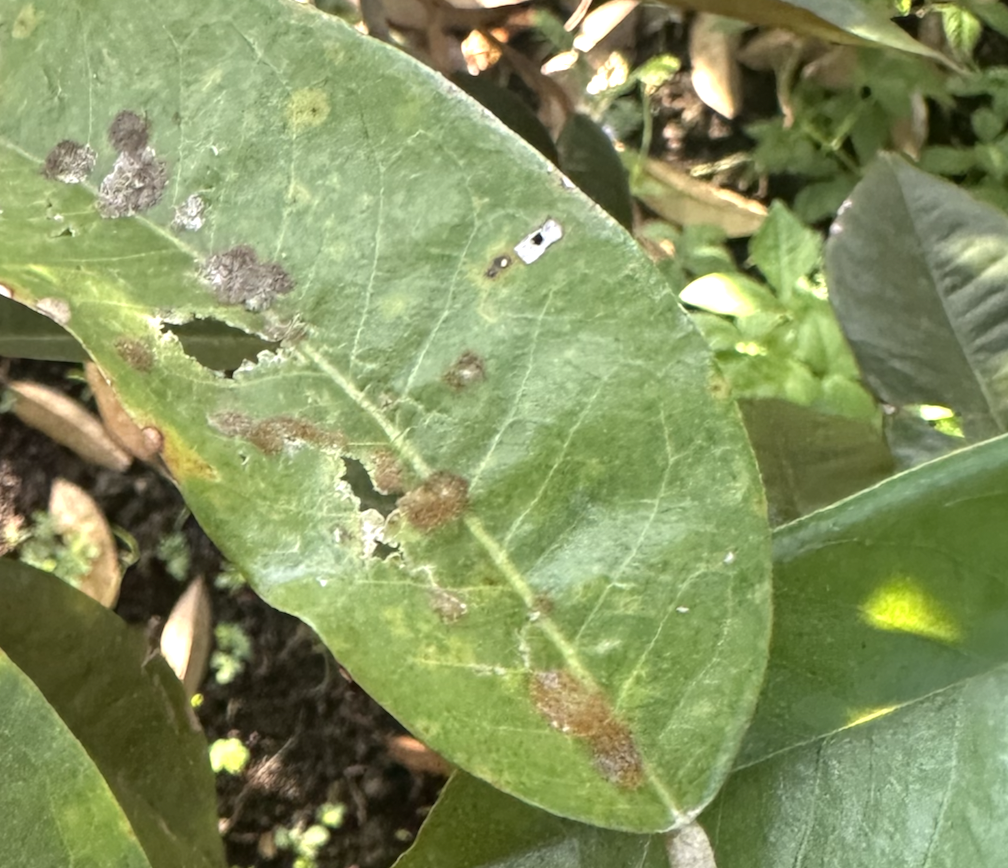
Label: stem_blight